Question: Please indicate a possible affordance area of the bench that can be used for sitting
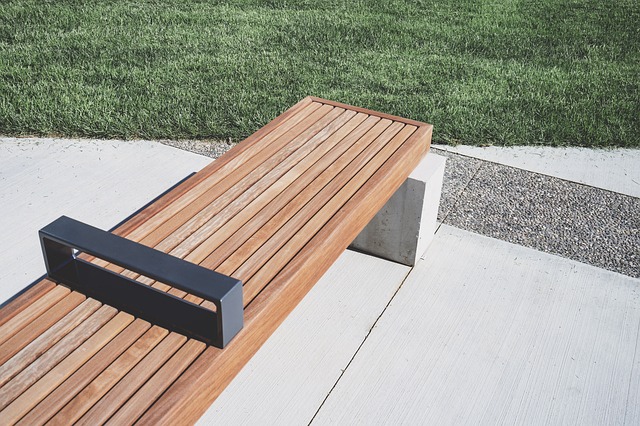
Answer: [1.5, 97, 428.5, 423]